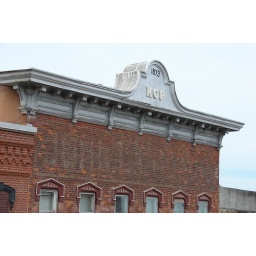
This faded sign is barely visible on this building in Columbus Junction, IA.